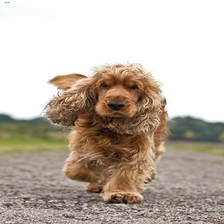
Species: dog
Breed: english cocker spaniel